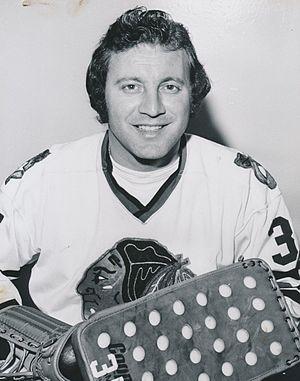
Anthony James Esposito, dit Tony Esposito, est joueur professionnel canado-américain de hockey sur glace qui évoluait au poste de gardien de but.